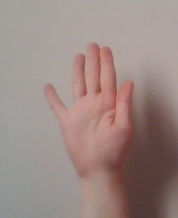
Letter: sheen